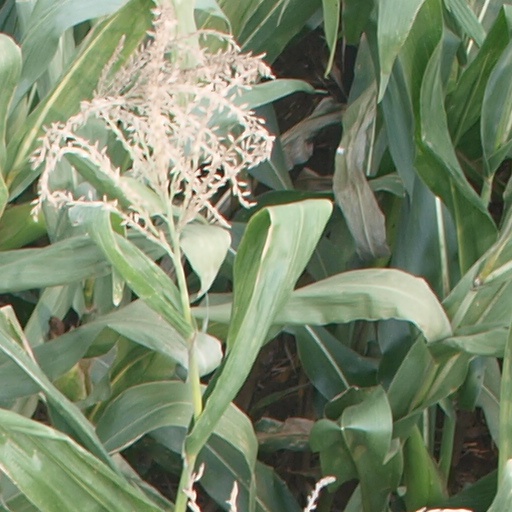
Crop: maize; corn